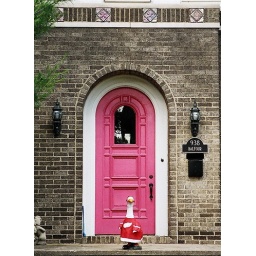
I love the Pewabic tiles which band the house above door level.